International Kendo Federation

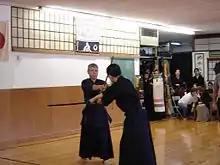
The forms of the were finalized 1933 based on the "Dai nihon Teikoku Kendo Kata", composed in 1912.

The International Kendo Federation (FIK) was founded in 1970. It is an international federation of national and regional kendo associations.